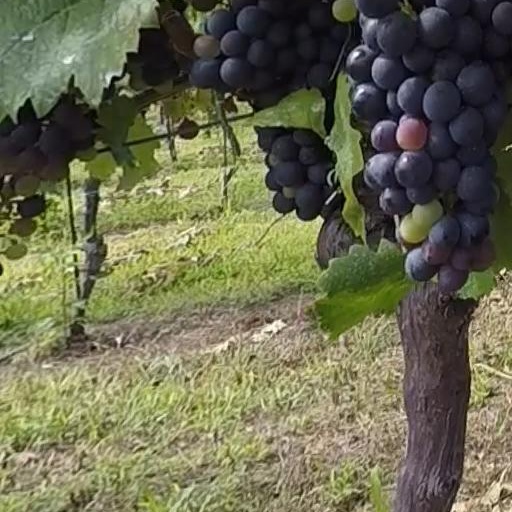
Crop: grape